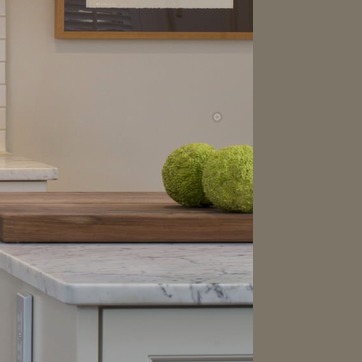
Material: food